Describe the emotion expressed in this image:  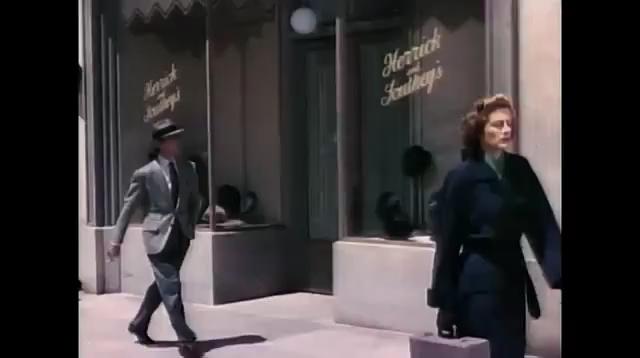
This person displays Suffering, valence and arousal with high intensity.